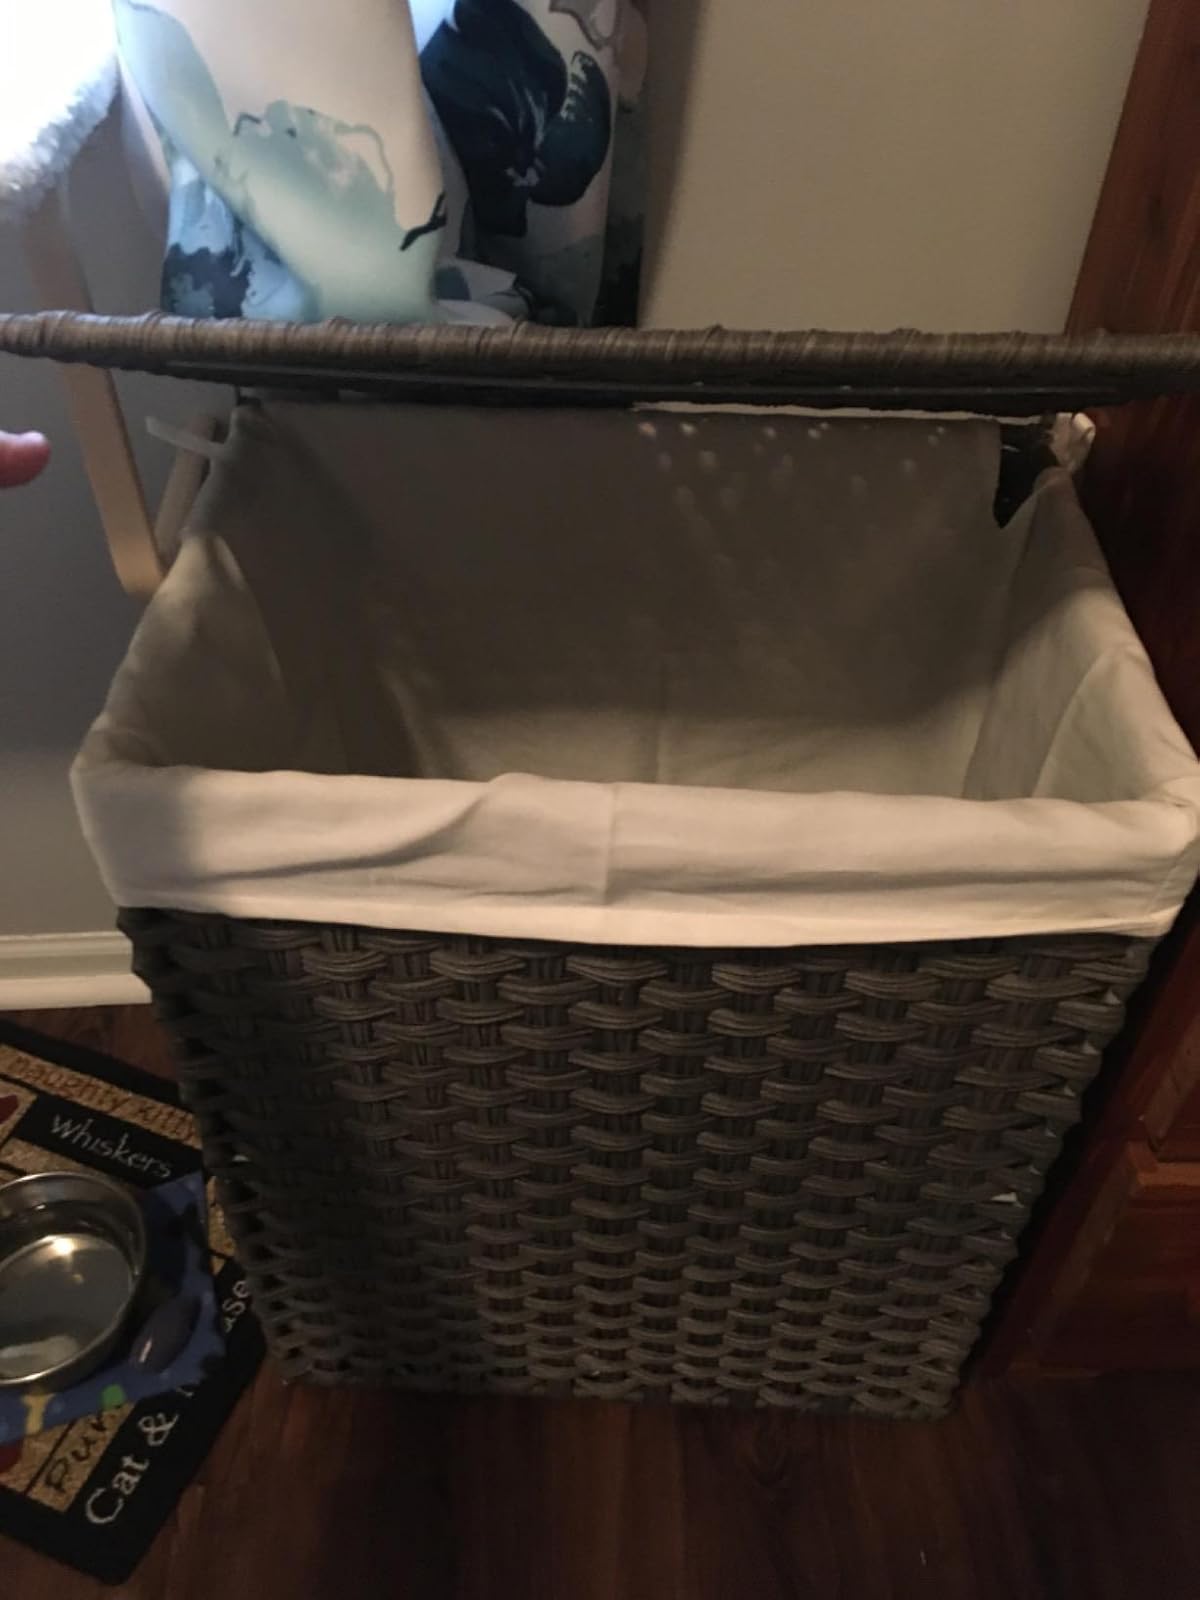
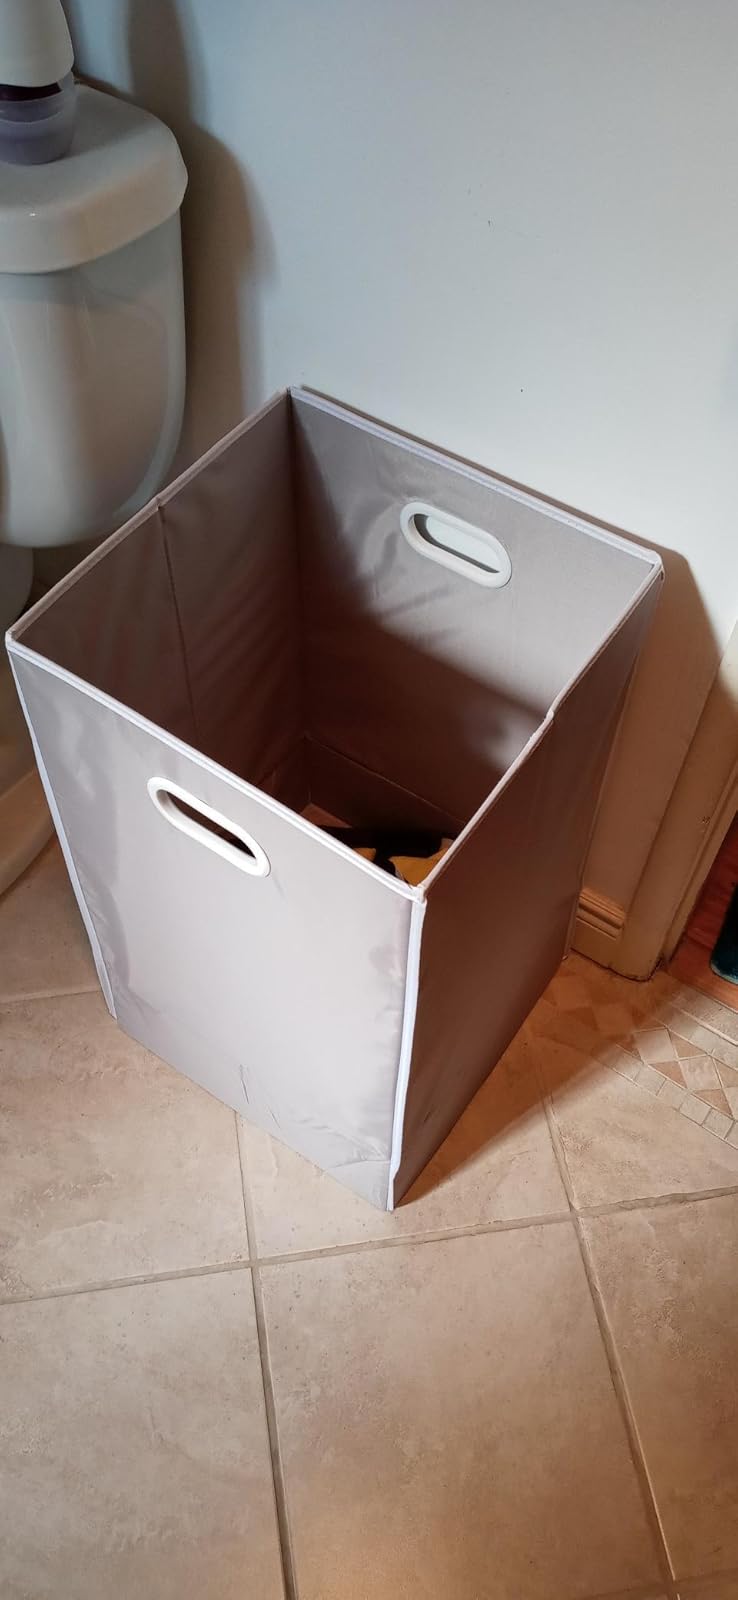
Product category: items_hamper
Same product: no